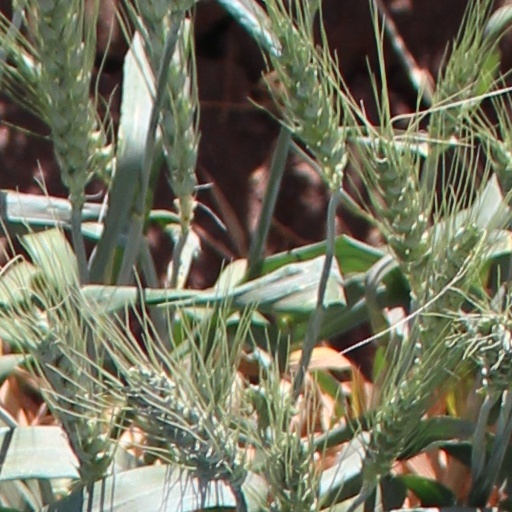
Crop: wheat